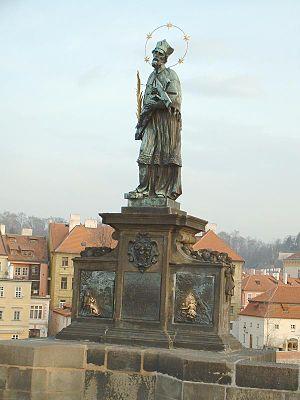
Jean Népomucène est un prêtre catholique et un martyr. Les sources disponibles sur ce nom pourraient se référer à deux personnes distinctes. Il est fêté le 20 mars. Jean Népomucène est l’un des saints les plus vénérés, vu la multiple protection qu’il accordait : il est le patron des bateliers, des ponts, des prêtres, de tous les hommes qui avaient quelque chose de commun avec l’eau.